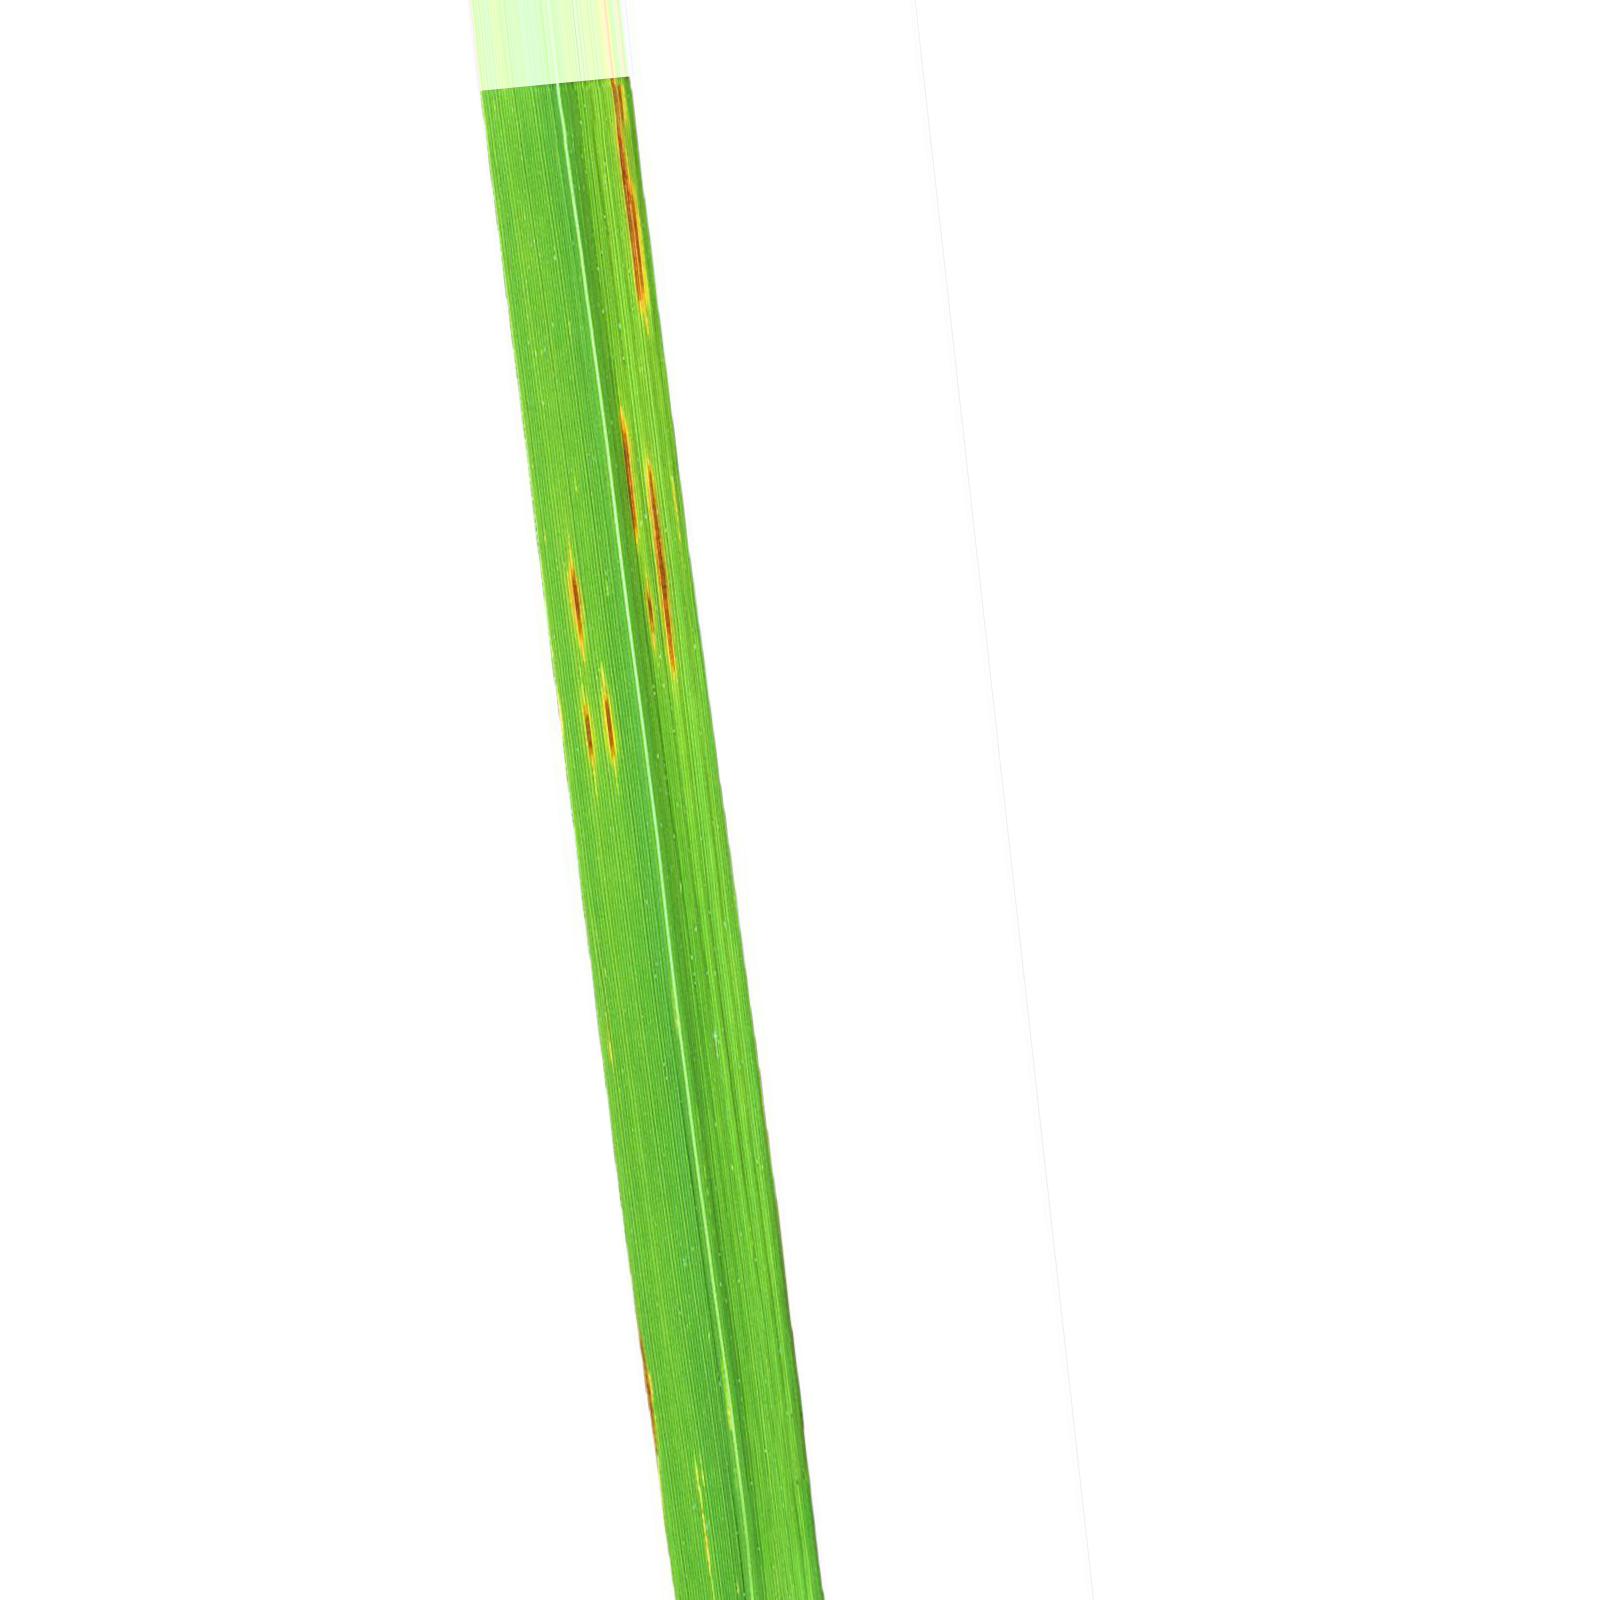
Nhãn: Bệnh Gạch Nâu ( Narrow Brown Spot )